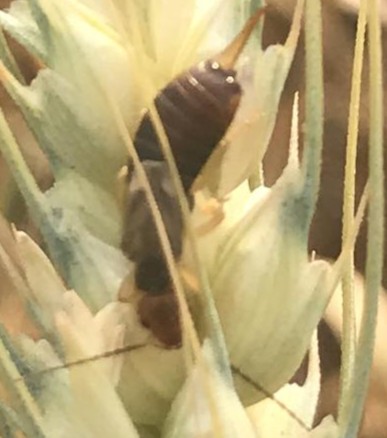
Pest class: occasional_pest